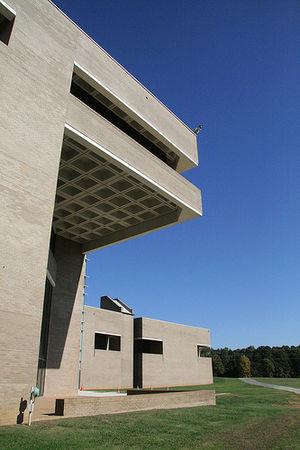
Raleigh est la capitale et la deuxième ville de l'État de Caroline du Nord, aux États-Unis. Raleigh est surnommé « la ville des chênes » en raison de ses nombreux chênes plantés à travers la ville. Lors du recensement de 2010, la ville comptait 403 892 habitants, ce qui en fait la seconde plus grande ville de l'État après Charlotte. Raleigh, Durham et Chapel Hill forment les trois villes du Research Triangle Park. En 2006, l'ensemble comptait environ 1 509 560 habitants. C'est une des villes américaines dont la population augmente le plus vite.